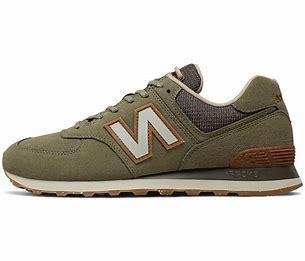
Brand: New
Model: Balance New Balance 574